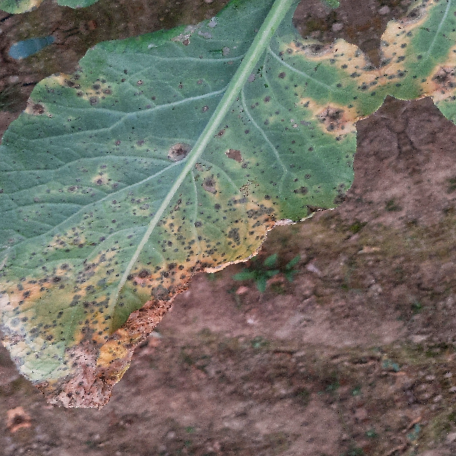
Label: Downy Mildew